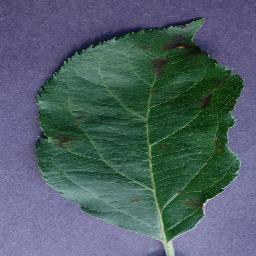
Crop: apple
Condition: scab